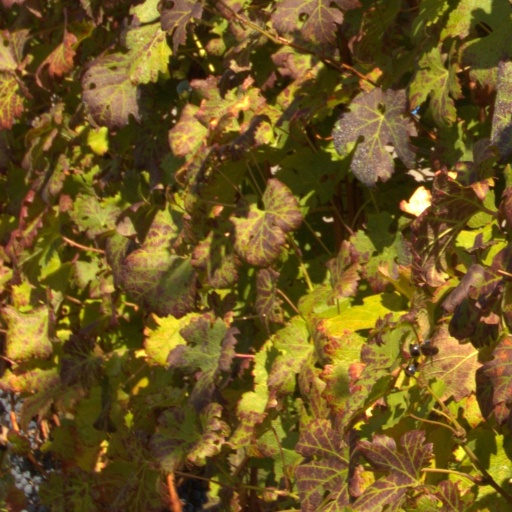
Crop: grape